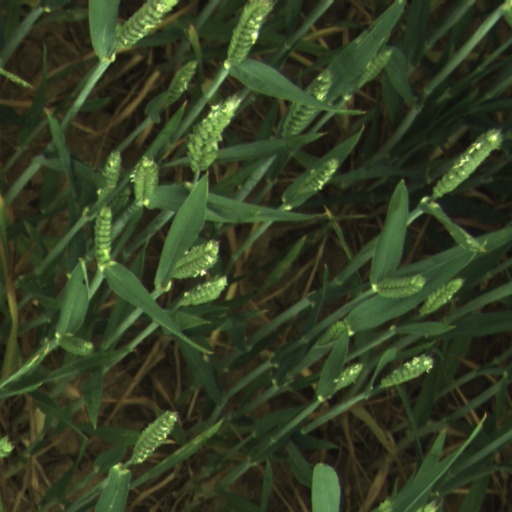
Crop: wheat